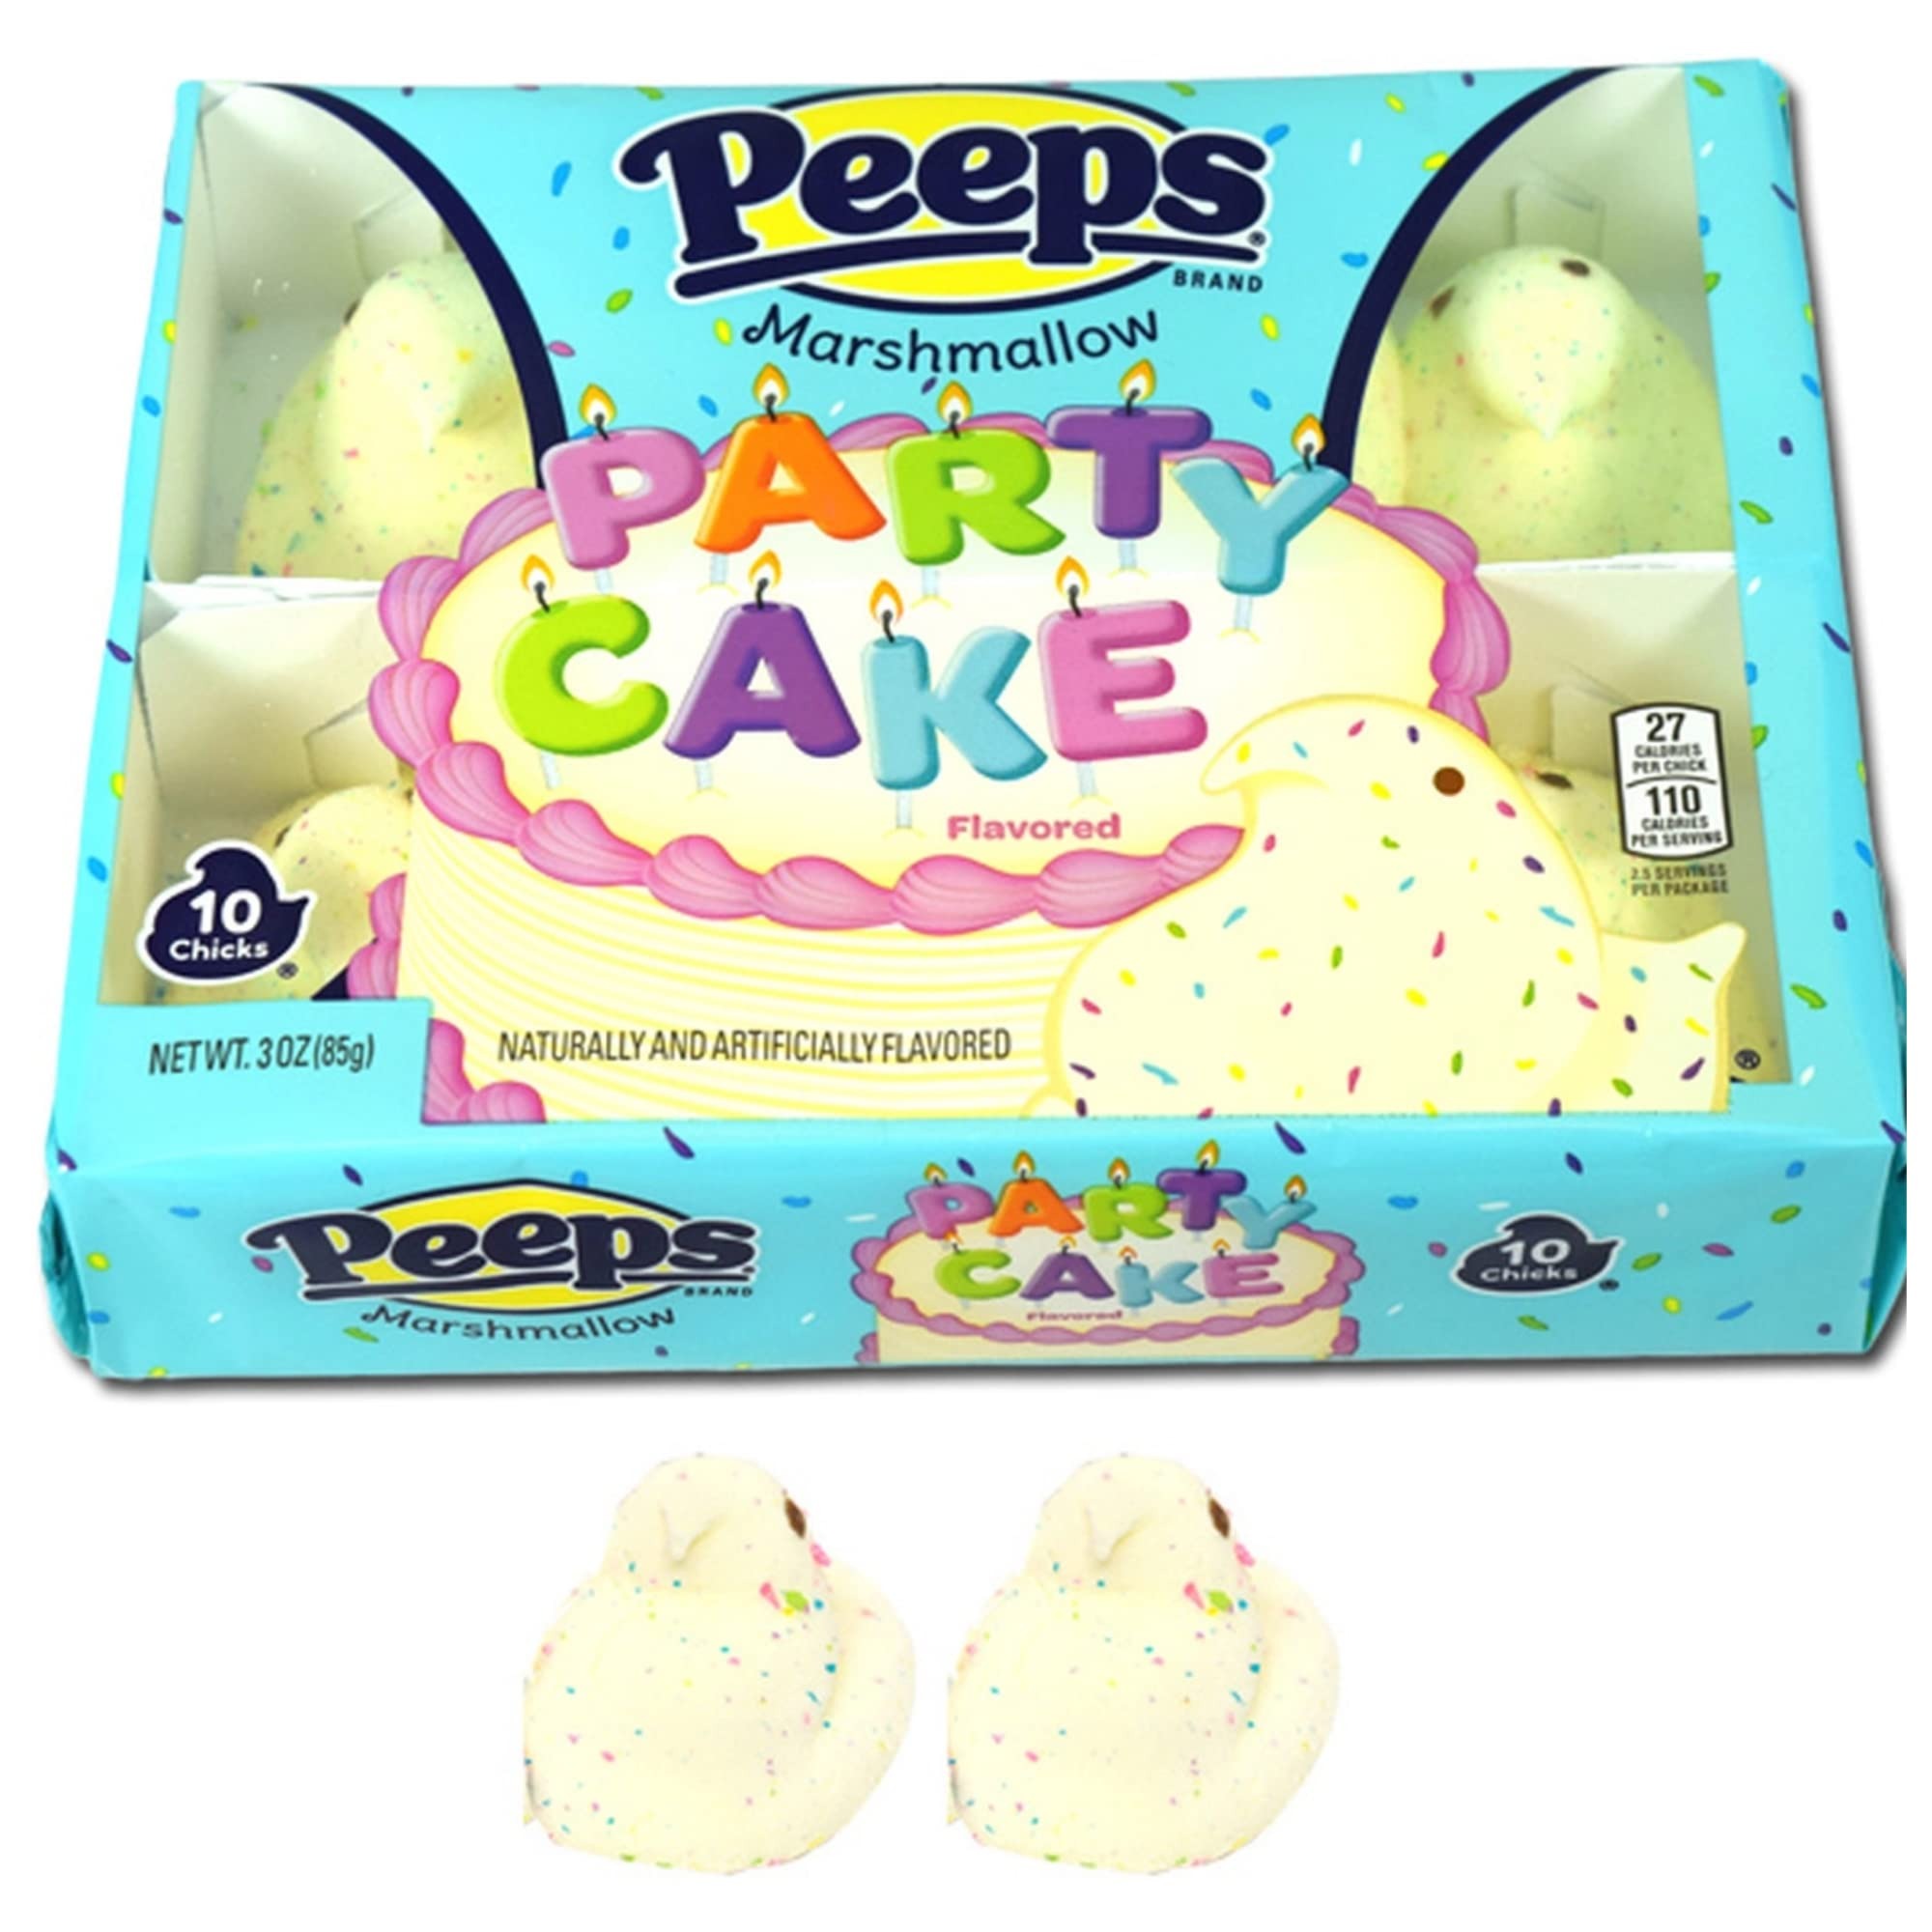
Item Name: Marshmallow Peeps Party Cake Chicks 10ct
Bullet Point 1: Celebrate with Party Cake Peeps Anytime!
Bullet Point 2: Gluten Free
Product Description: Marshmallows
Value: 3.0
Unit: Ounce

Price: 4.485